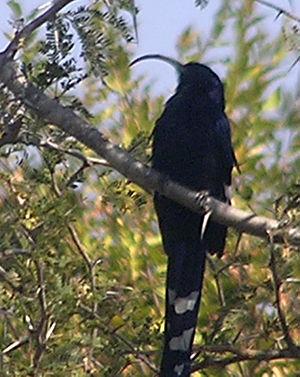
Irrisor namaquois